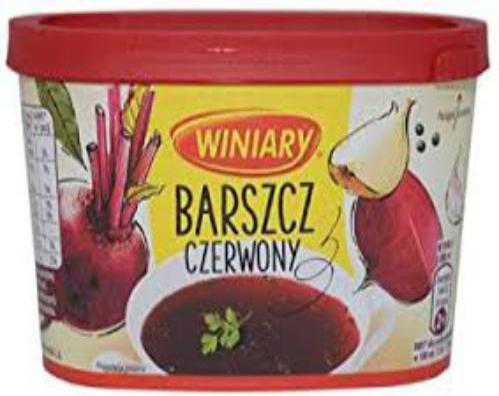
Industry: Food